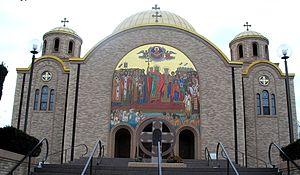
Ukrainian Village est un quartier de la ville de Chicago situé dans le secteur de West Town, non loin du quartier de Wicker Park. Ses limites sont Division street au nord, Grand avenue au sud, Western avenue à l'ouest, Damen avenue à l'est. La zone située à l'est du village ukrainien s'étendant de Damen Avenue à Ashland Street, était à l'origine connue sous le nom de East Ukrainian Village. Le quartier comprend également l'Ukrainian Institute of Modern Art et l'Ukrainian National Museum. Ce quartier est habité par une population originaire d'Europe de l'Est en particulier des ukrainiens, des russes, des biélorusses, des moldaves, des roumains et des bulgares dont la majorité sont chrétiens orthodoxes.